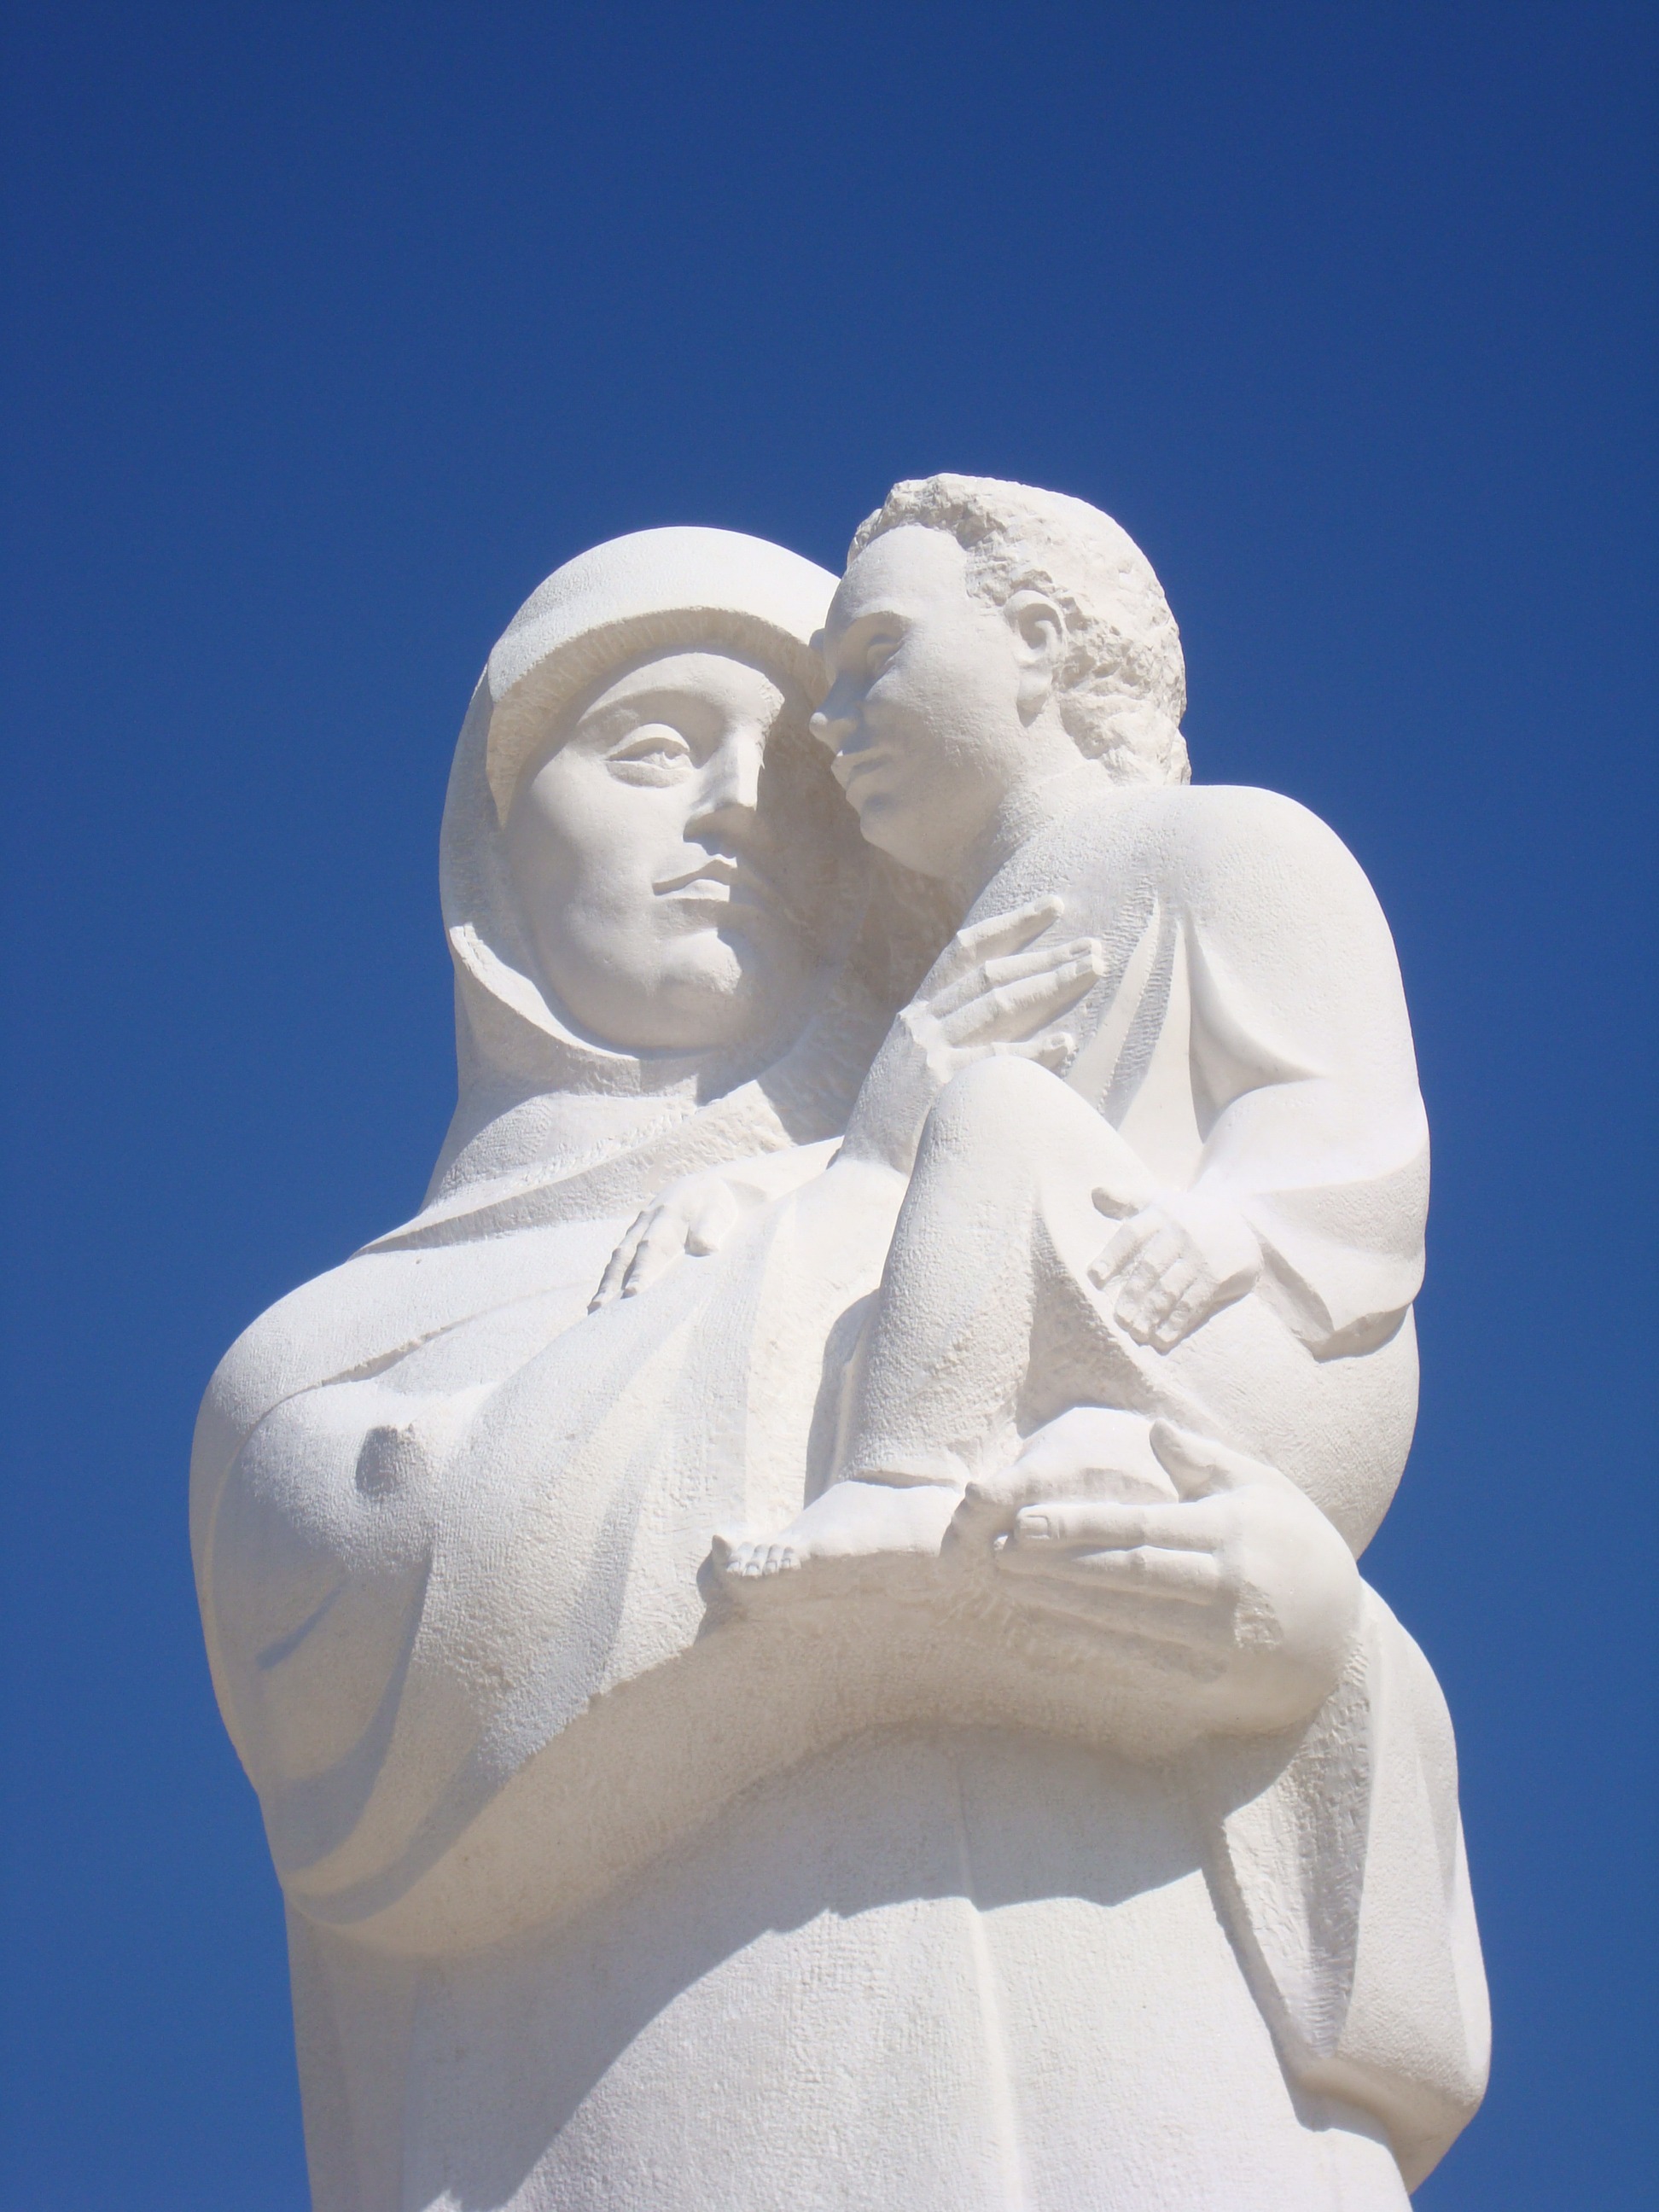
woman, white, monument, statue, blue, christian, sculpture, angel, art, mary, jesus, madonna, stone carving, classical sculpture